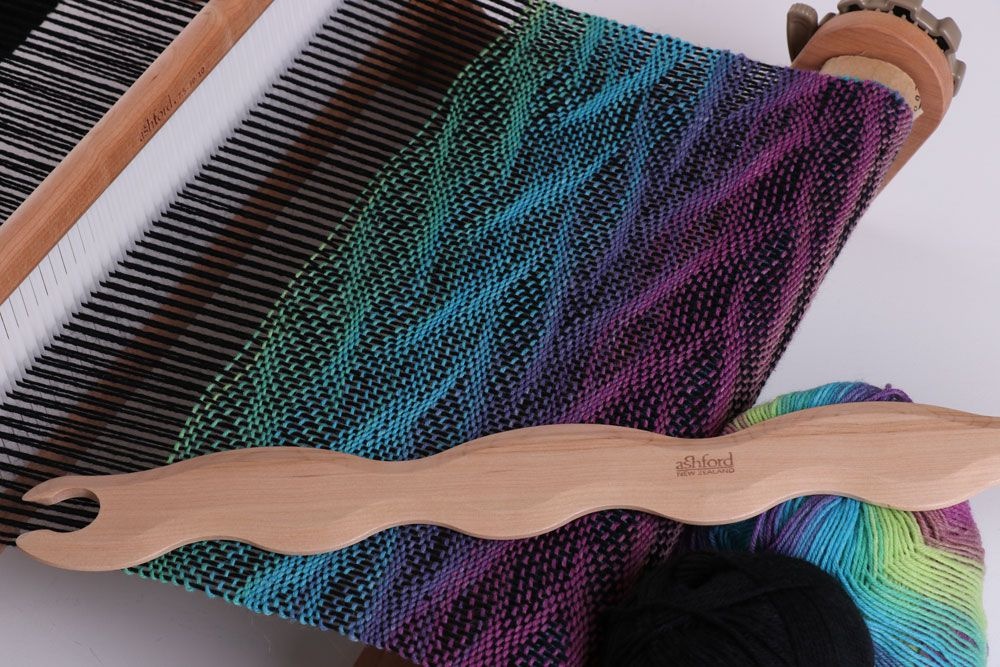
Ashford Stick Shuttle 16" Wavy
Create interesting and decorative patterns by beating the weft into place with our wavy shuttles. You can use these shuttles with any Ashford looms. The shuttles have different size waves on each side and have a smooth lacquered finish.
Category: Arts & Entertainment > Hobbies & Creative Arts > Arts & Crafts > Art & Crafting Tools > Thread & Yarn Tools > Weaving Shuttles > Stick Weaving Shuttles